List of Russian scientists

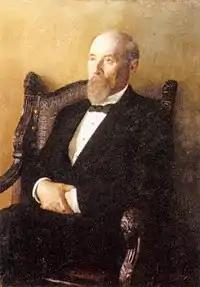
Bredikhin

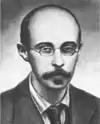
Friedmann

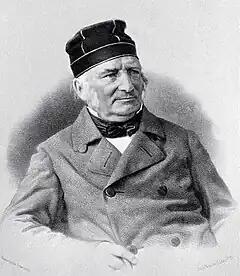
F.W. Struve

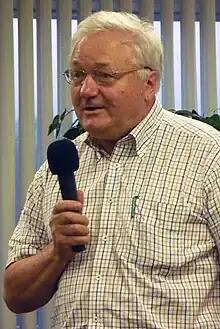
Sunyaev

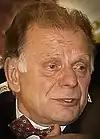
Alferov

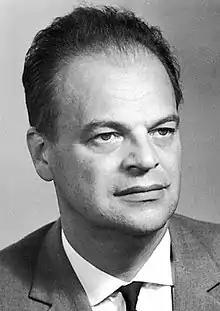
Basov

and Poincaré conjecture, won a Fields medal and the first Clay Millennium Prize Problems Award (declined both)